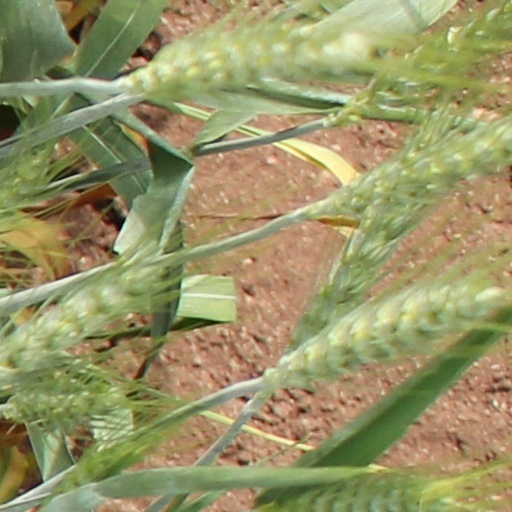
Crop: wheat